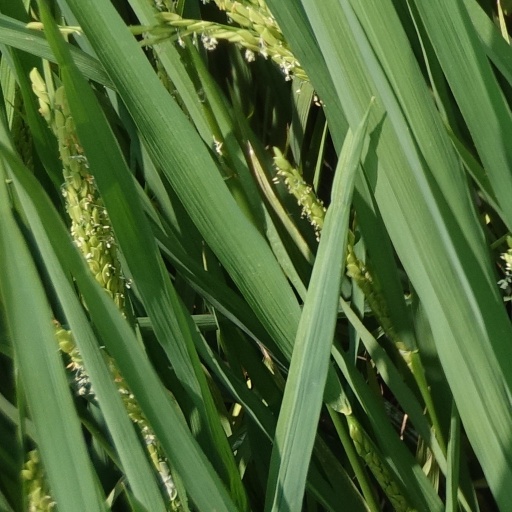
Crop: rice